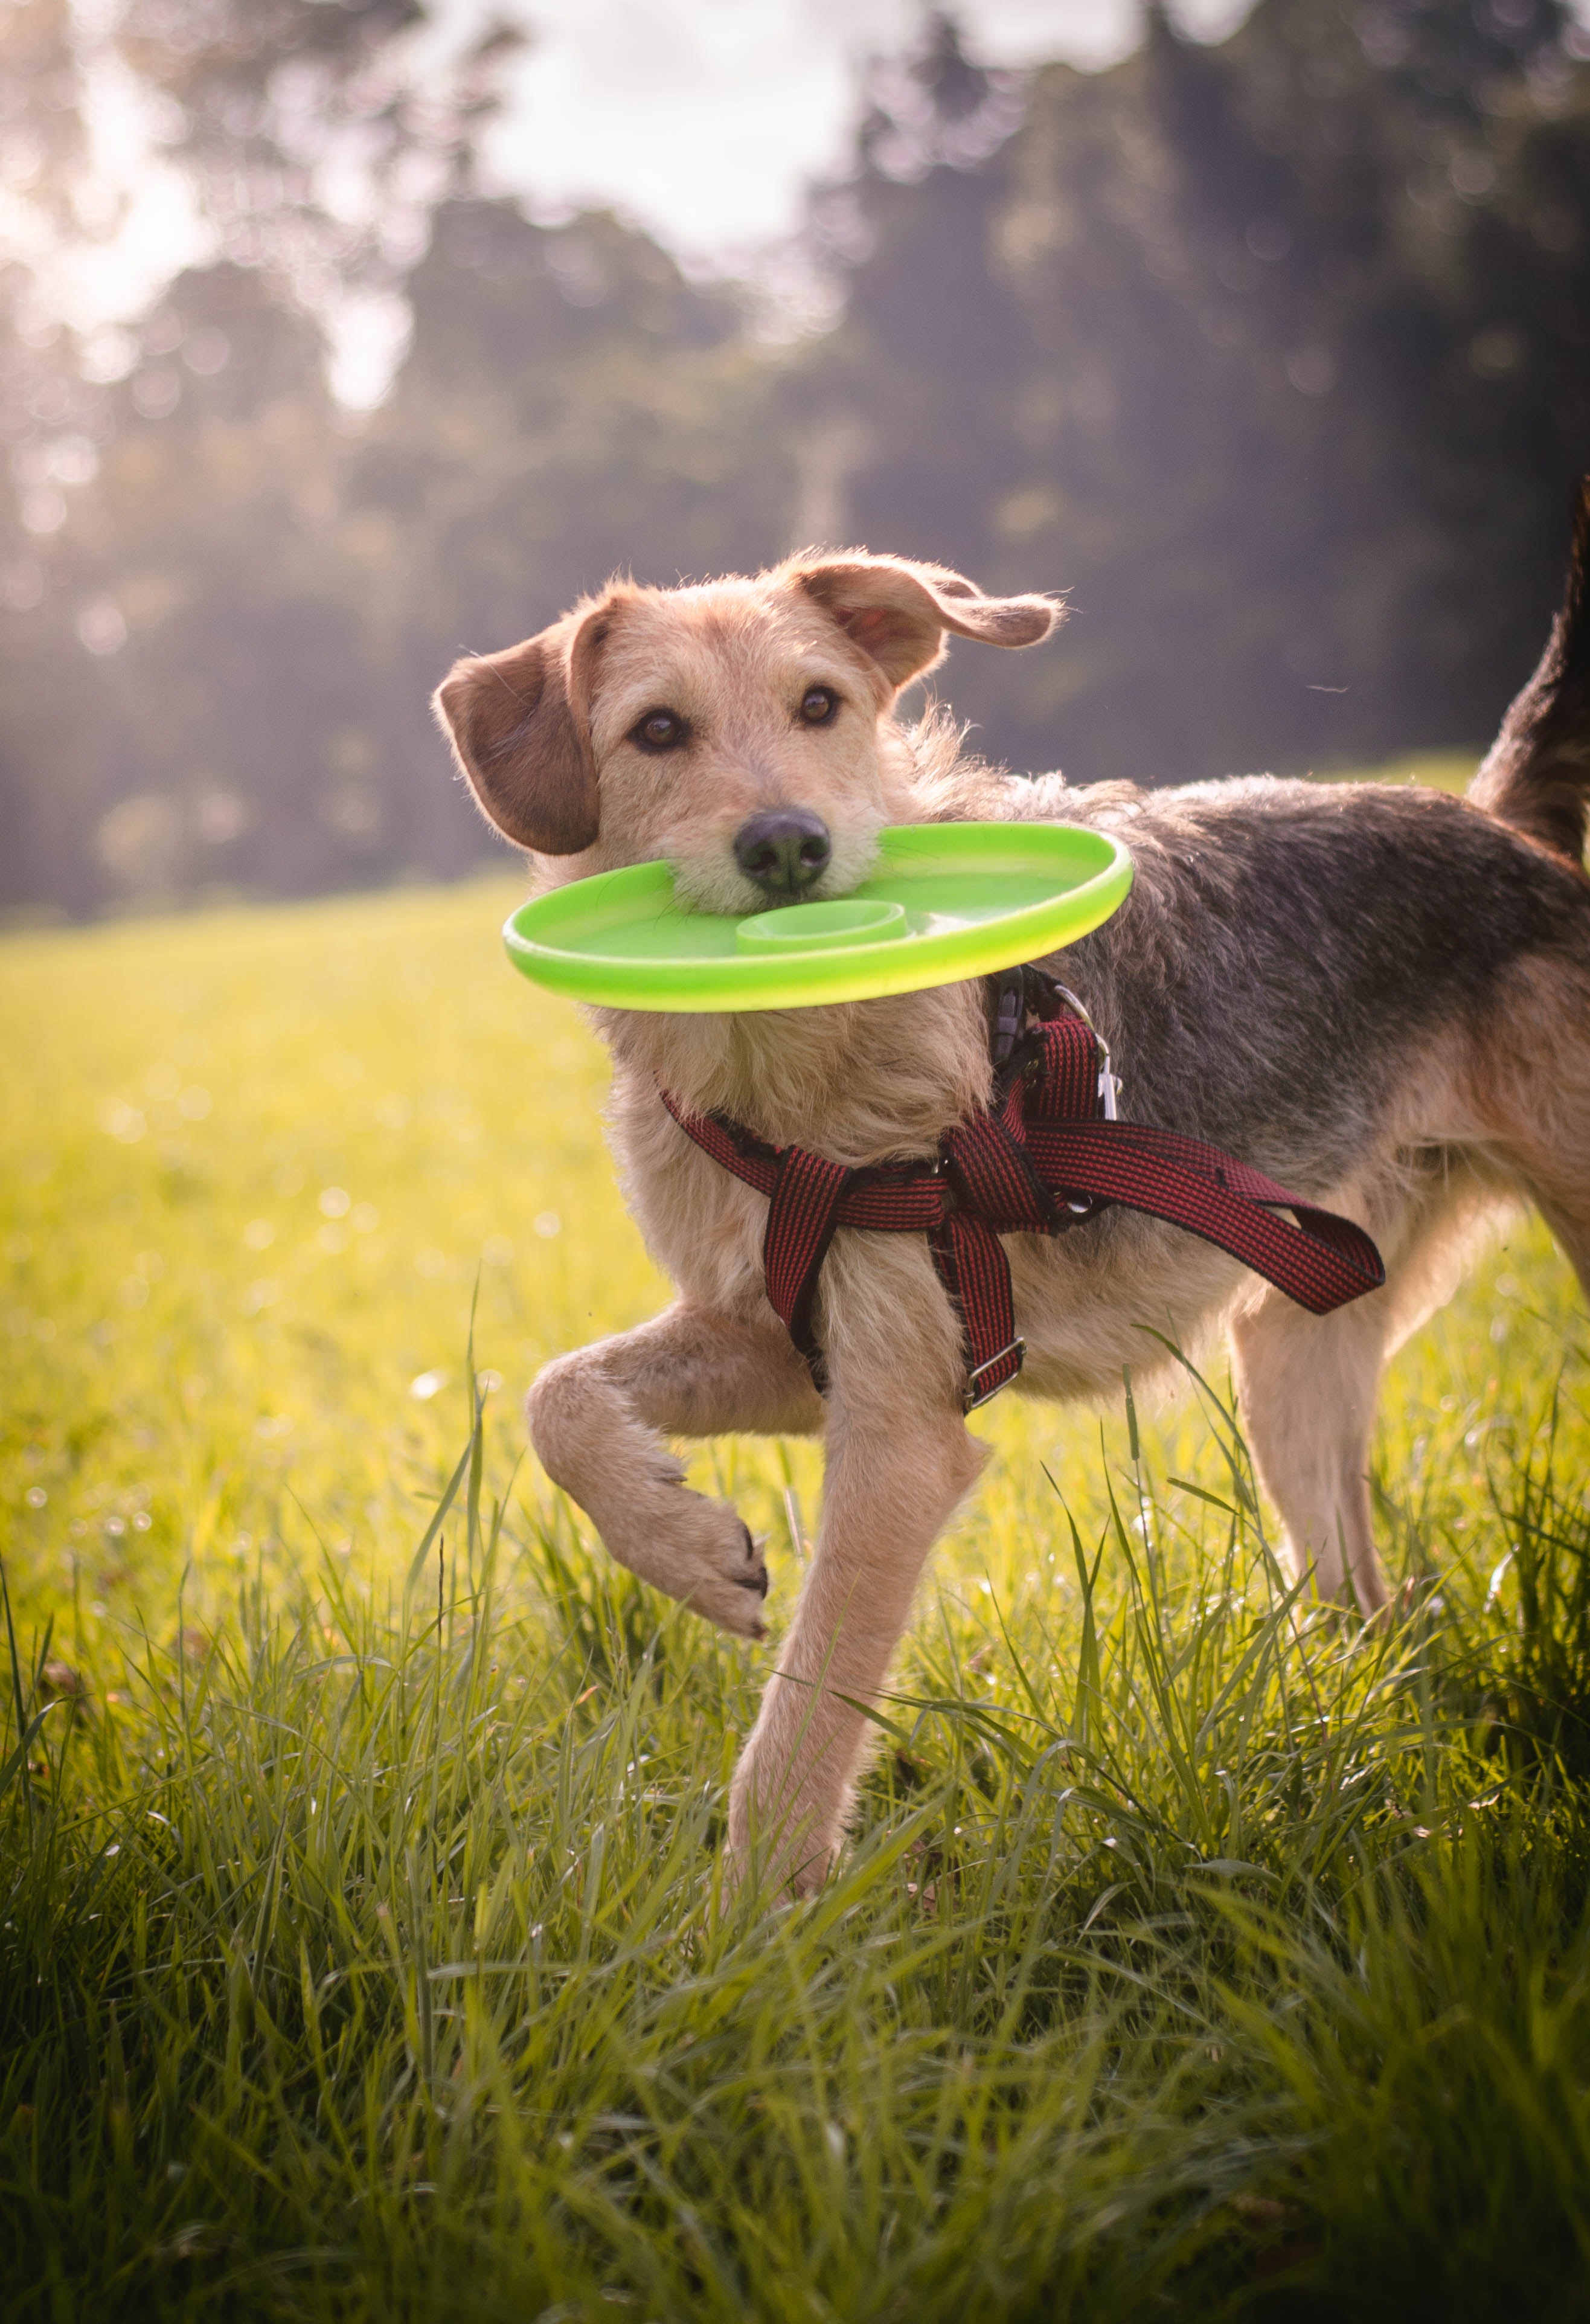
dog, dog breed, carnivore, happy, plant, sunlight, grass, companion dog, fawn, working animal, People in nature, grassland, tree, snout, tail, sporting group, collar, Disc dog, sky, landscape, dog collar, canidae, pasture, prairie, dog clothes, Working terrier, flying disc, working dog, puppy, guard dog, field, child, hunting dog, fun, non sporting group